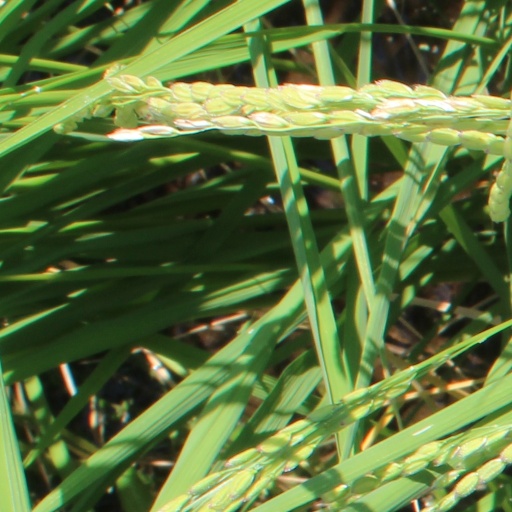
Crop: rice